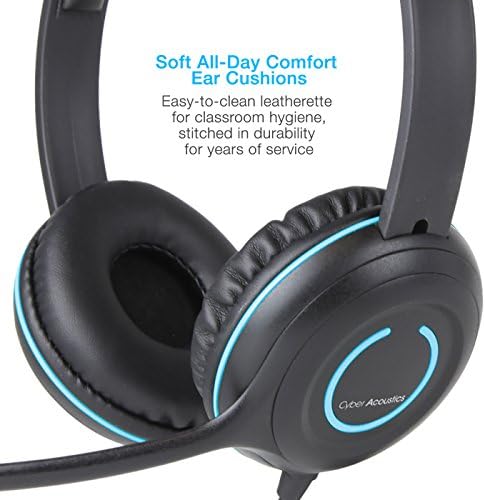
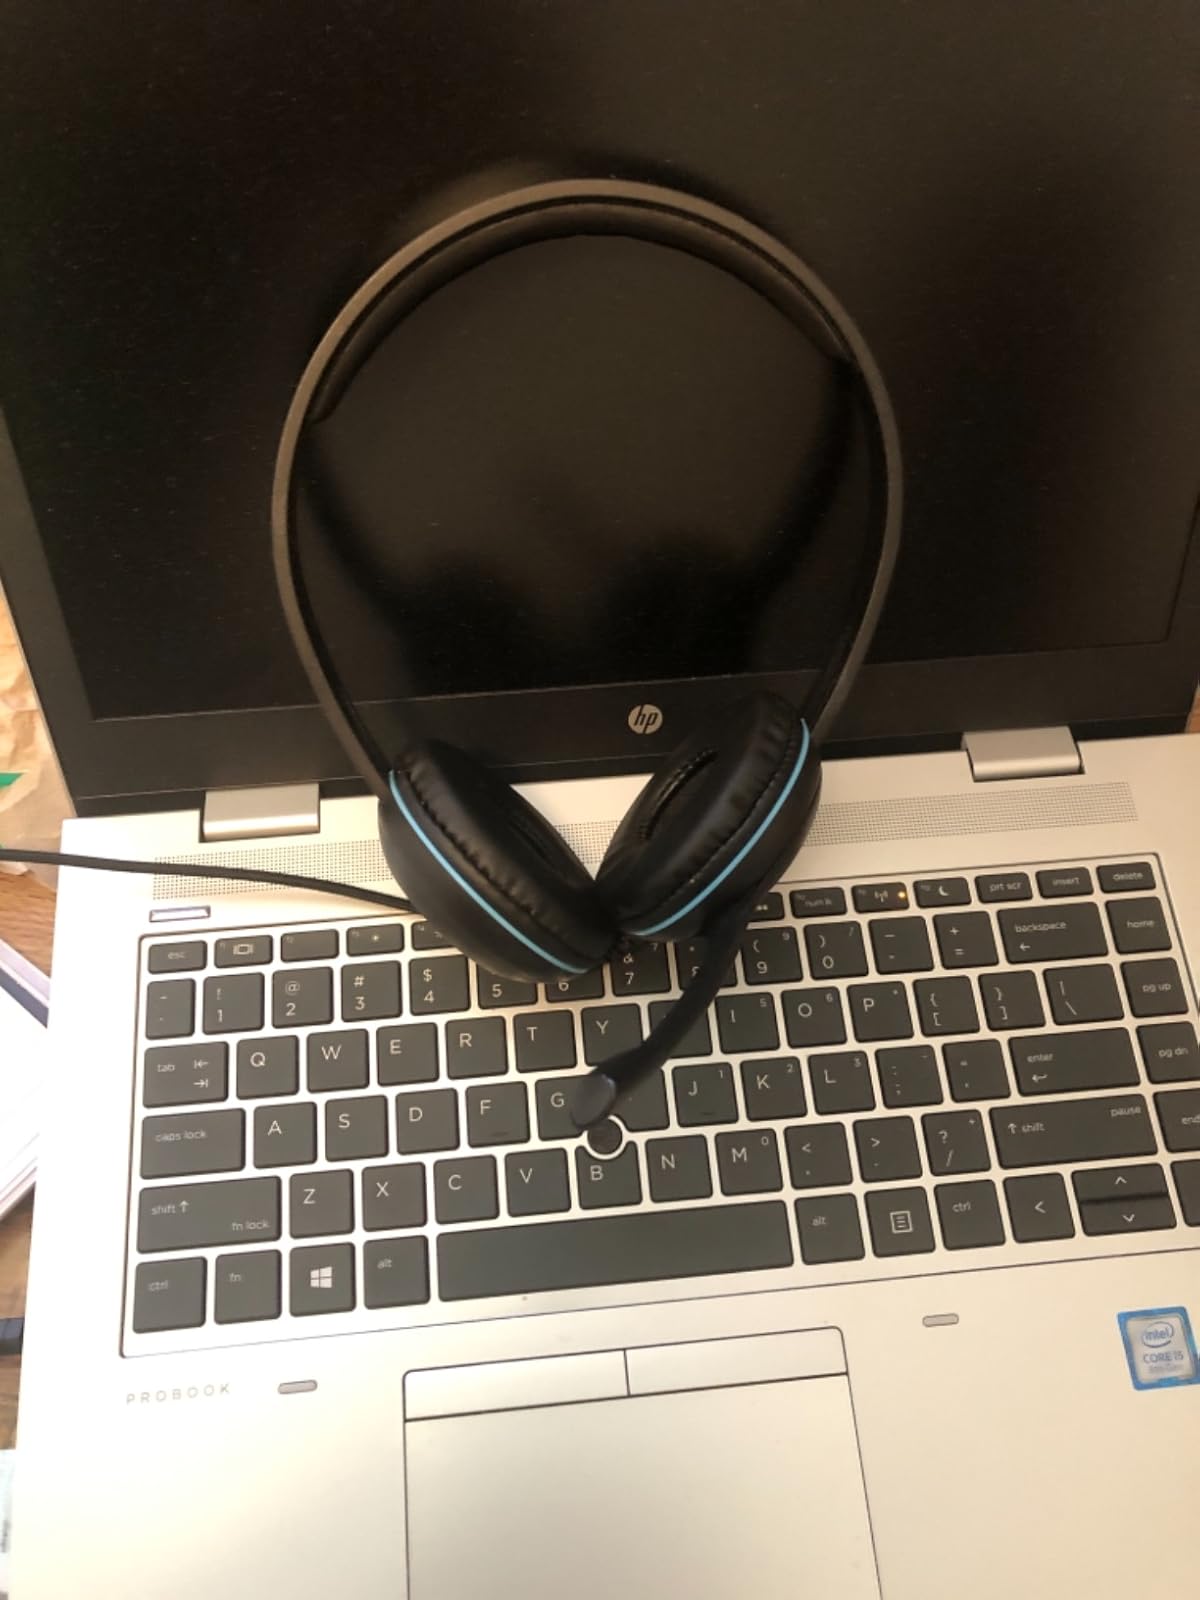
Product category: headphones
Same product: yes